Mount Lincoln (Colorado)

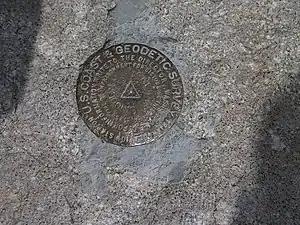
USGS Marker at the summit of Mount Lincoln.

Mount Lincoln is typically climbed from the Kite Lake Trailhead, at the end of Park County Road 8. Many climbers attempt to combine the summit of Mount Lincoln with those of Mount Bross and Mount Democrat in one climb. Most routes to the summit are rated class 2.